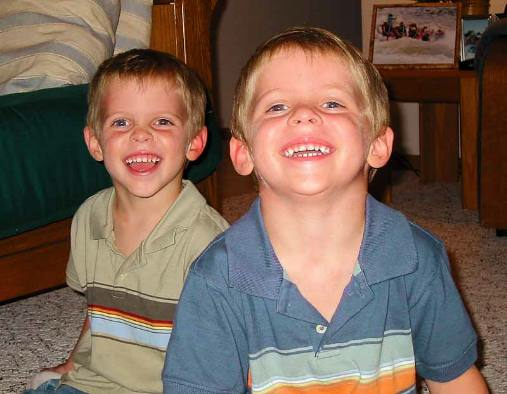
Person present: Yes